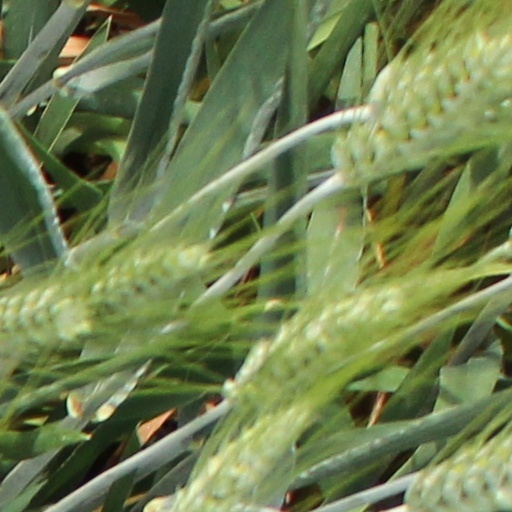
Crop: wheat